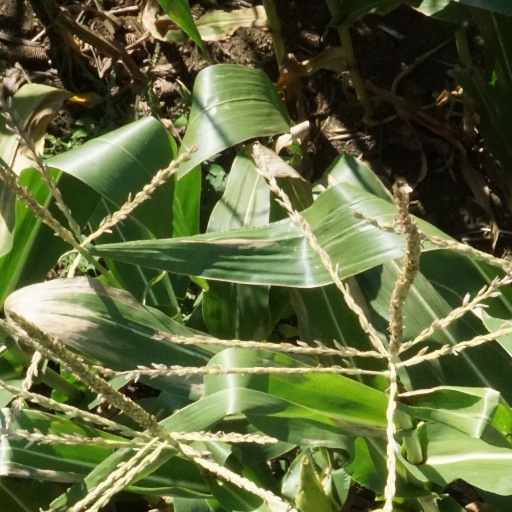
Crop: maize; corn